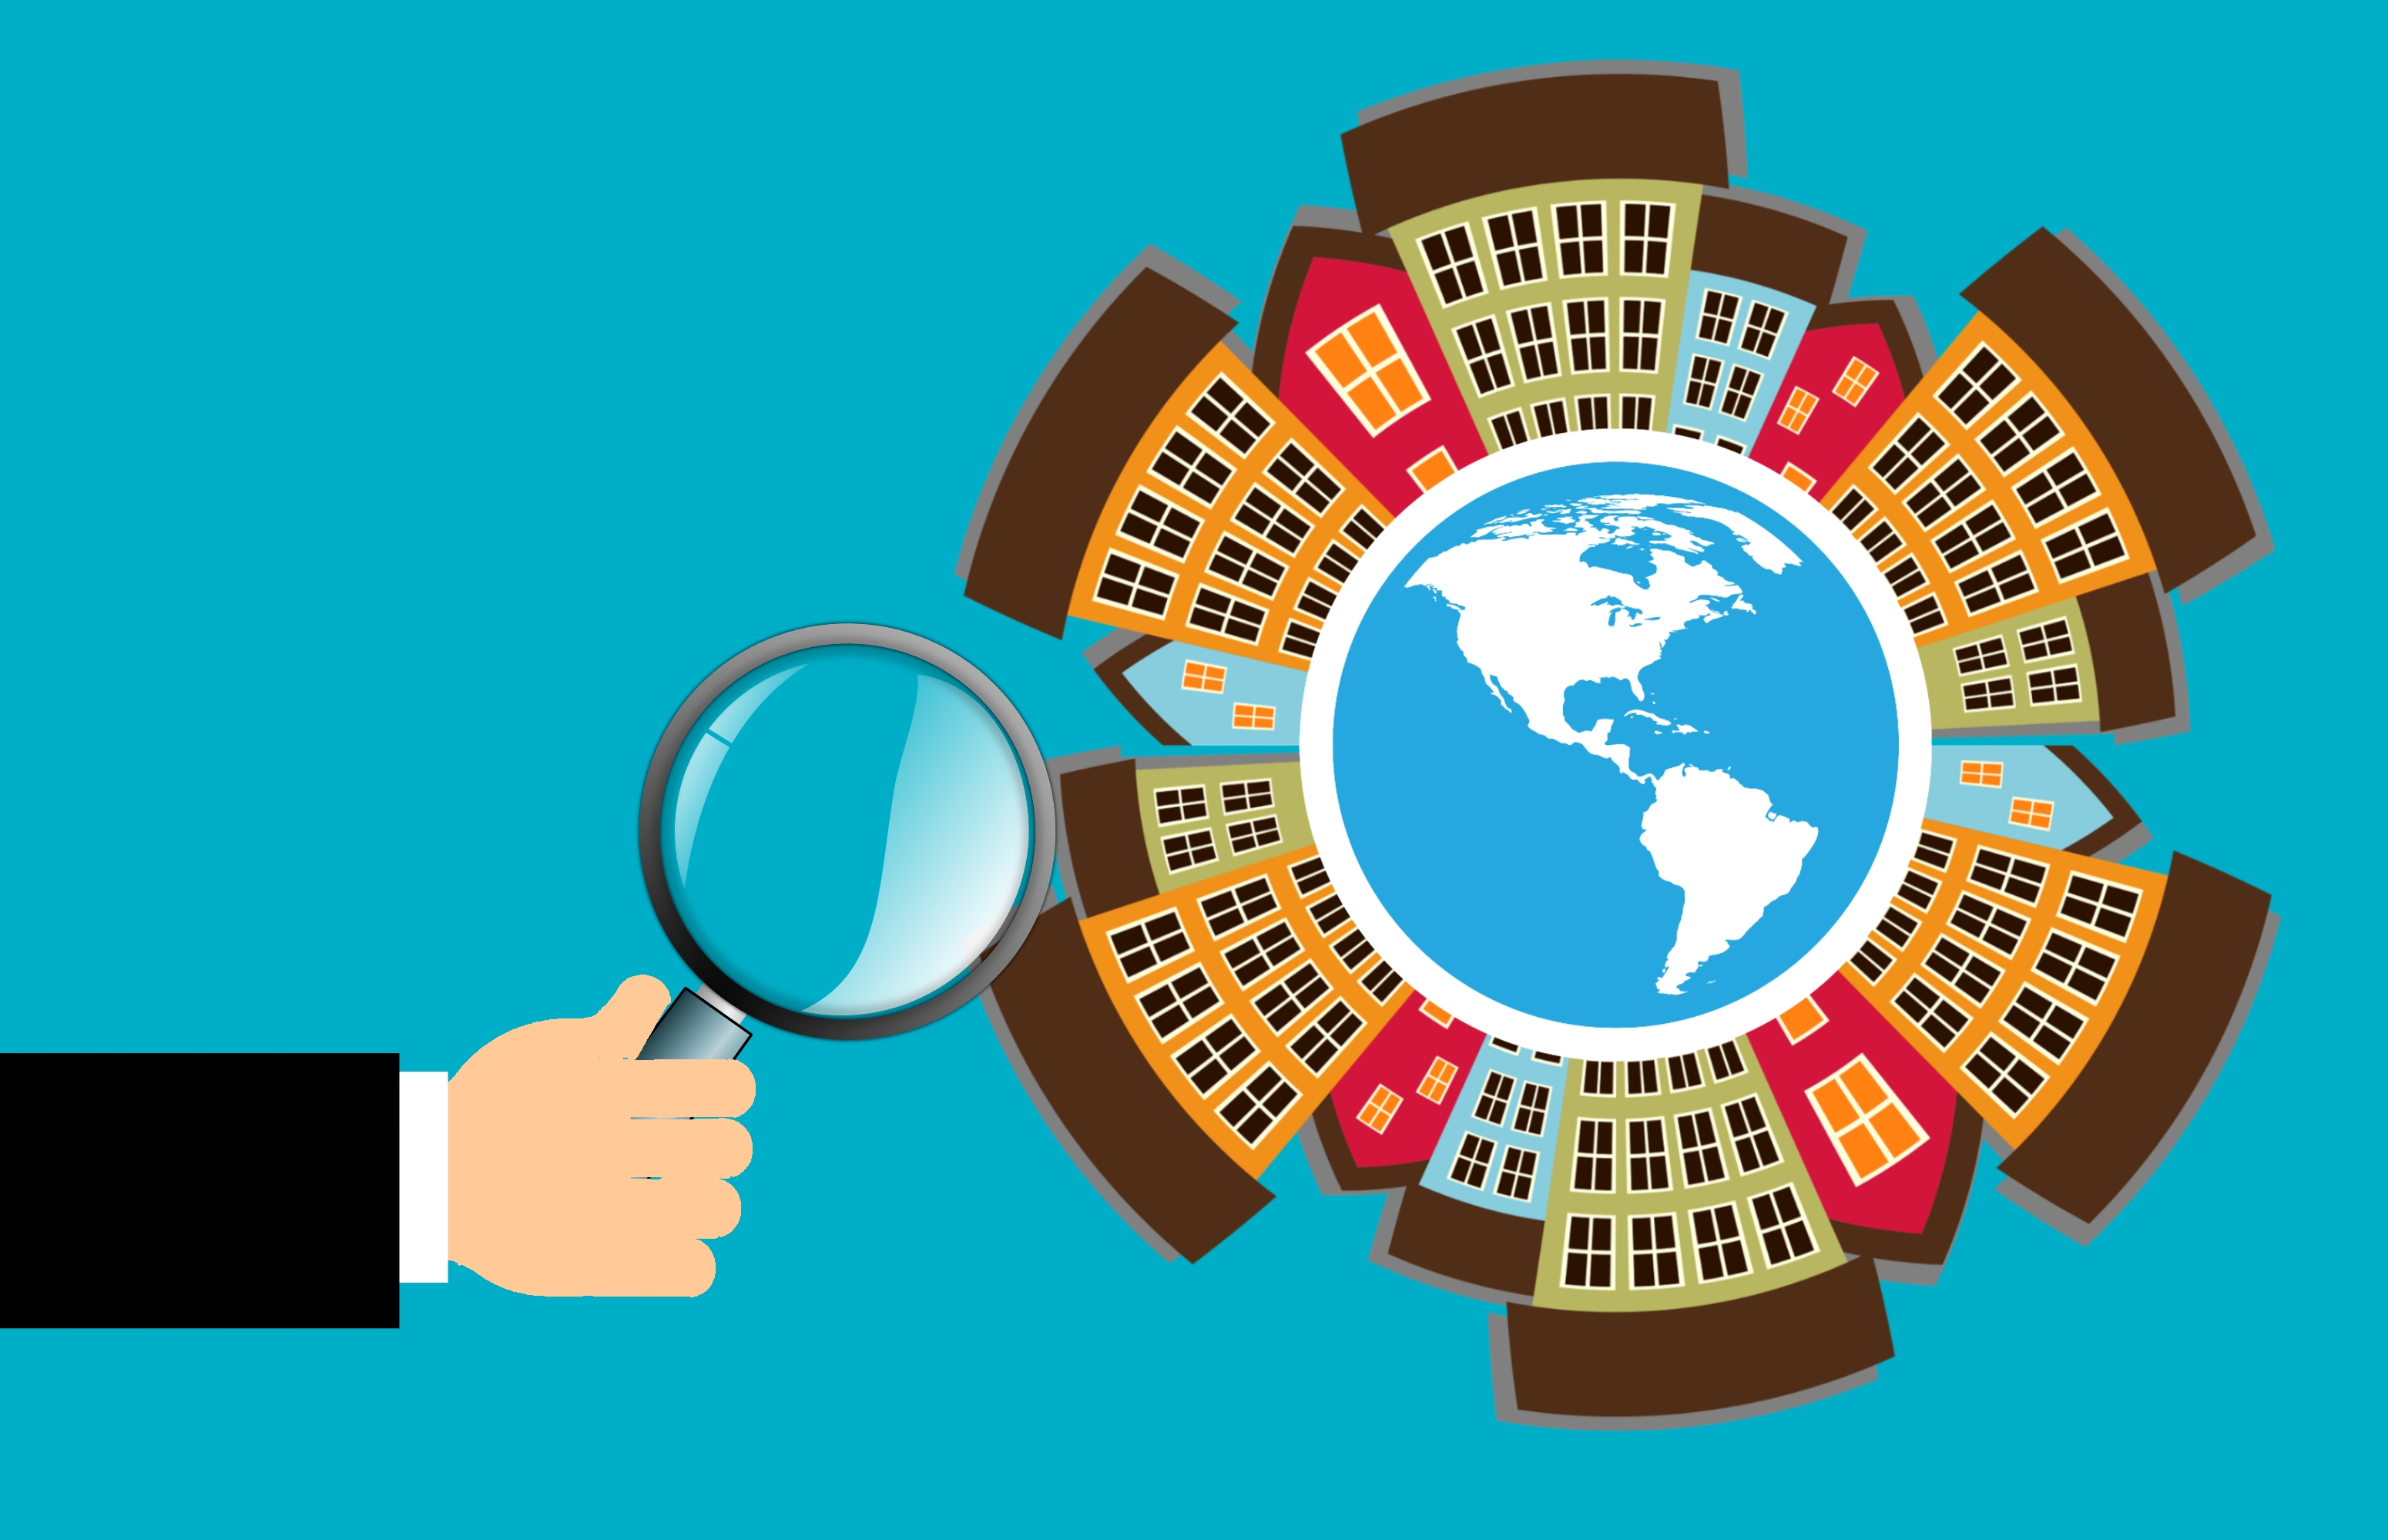
search, home, apartment, property, glass, magnifying, hand, house, buy, world, estate, real, neighbors, rent, construction, mortgage, architecture, prices, cartoon, design, illustration, graphic design, logo, games, art, graphics, circle, clip art